Knowledge

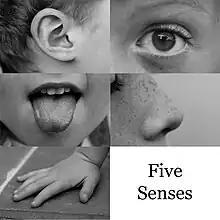
Perception relies on the senses to acquire knowledge.

Sources of knowledge are ways in which people come to know things. They can be understood as cognitive capacities that are exercised when a person acquires new knowledge. Various sources of knowledge are discussed in the academic literature, often in terms of the mental faculties responsible. They include perception, introspection, memory, inference, and testimony. However, not everyone agrees that all of them actually lead to knowledge. Usually, perception or observation, i.e. using one of the senses, is identified as the most important source of empirical knowledge. Knowing that a baby is sleeping is observational knowledge if it was caused by a perception of the snoring baby. However, this would not be the case if one learned about this fact through a telephone conversation with one's spouse. Perception comes in different modalities, including vision, sound, touch, smell, and taste, which correspond to different physical stimuli. It is an active process in which sensory signals are selected, organized, and interpreted to form a representation of the environment. This leads in some cases to illusions that misrepresent certain aspects of reality, like the Müller-Lyer illusion and the Ponzo illusion.